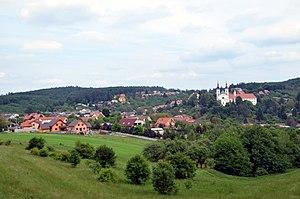
Vranov est une commune du district de Brno-Campagne, dans la région de Moravie-du-Sud, en Tchéquie. Sa population s'élevait à 767 habitants en 2017.